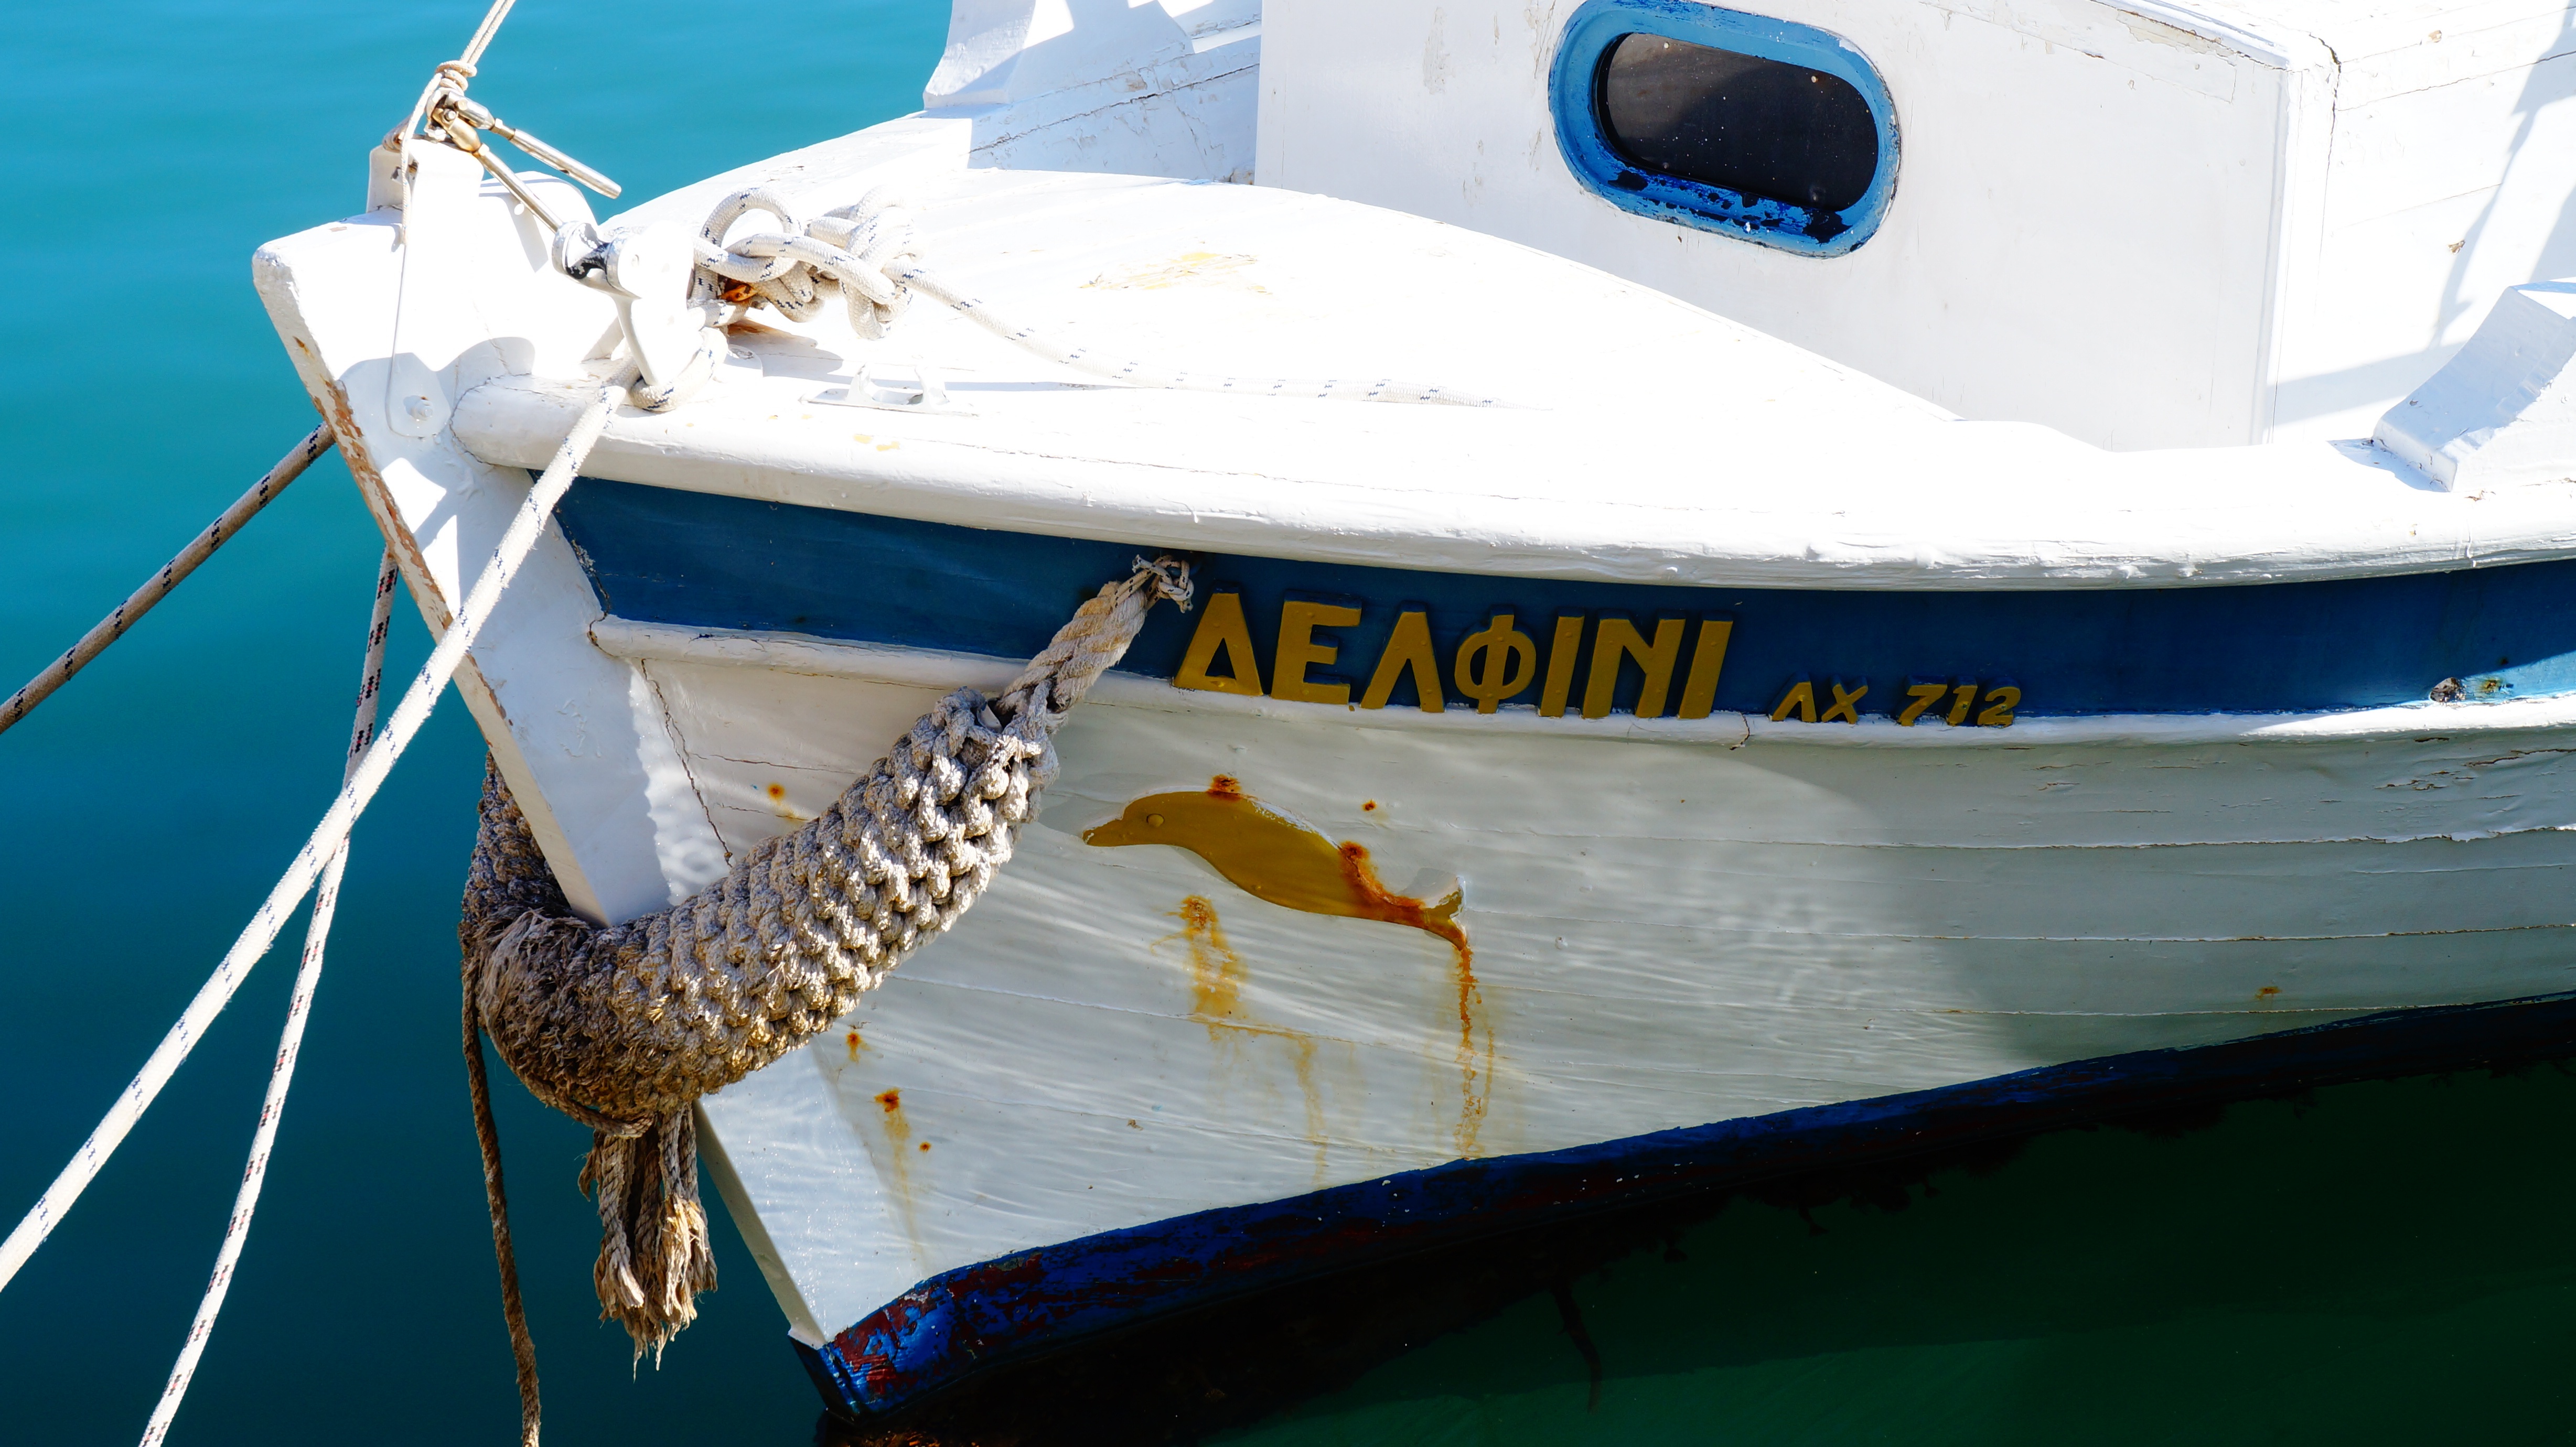
sea, boat, ship, vehicle, blue, boating, greece, dolphin, watercraft, ecosystem, crete, watercraft rowing